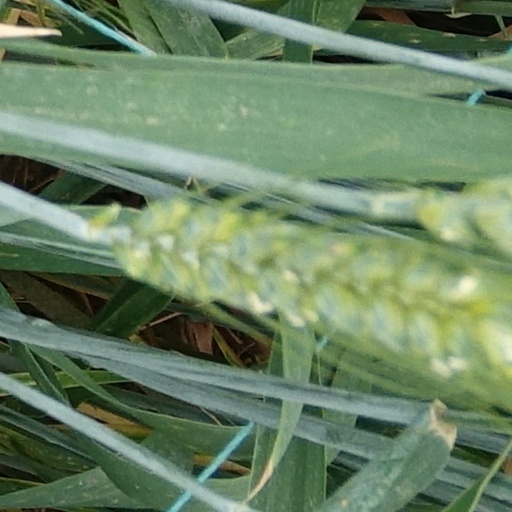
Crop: wheat